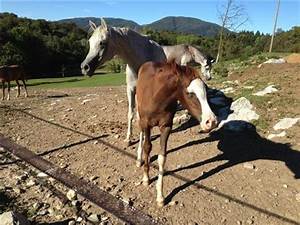
Label: cavallo